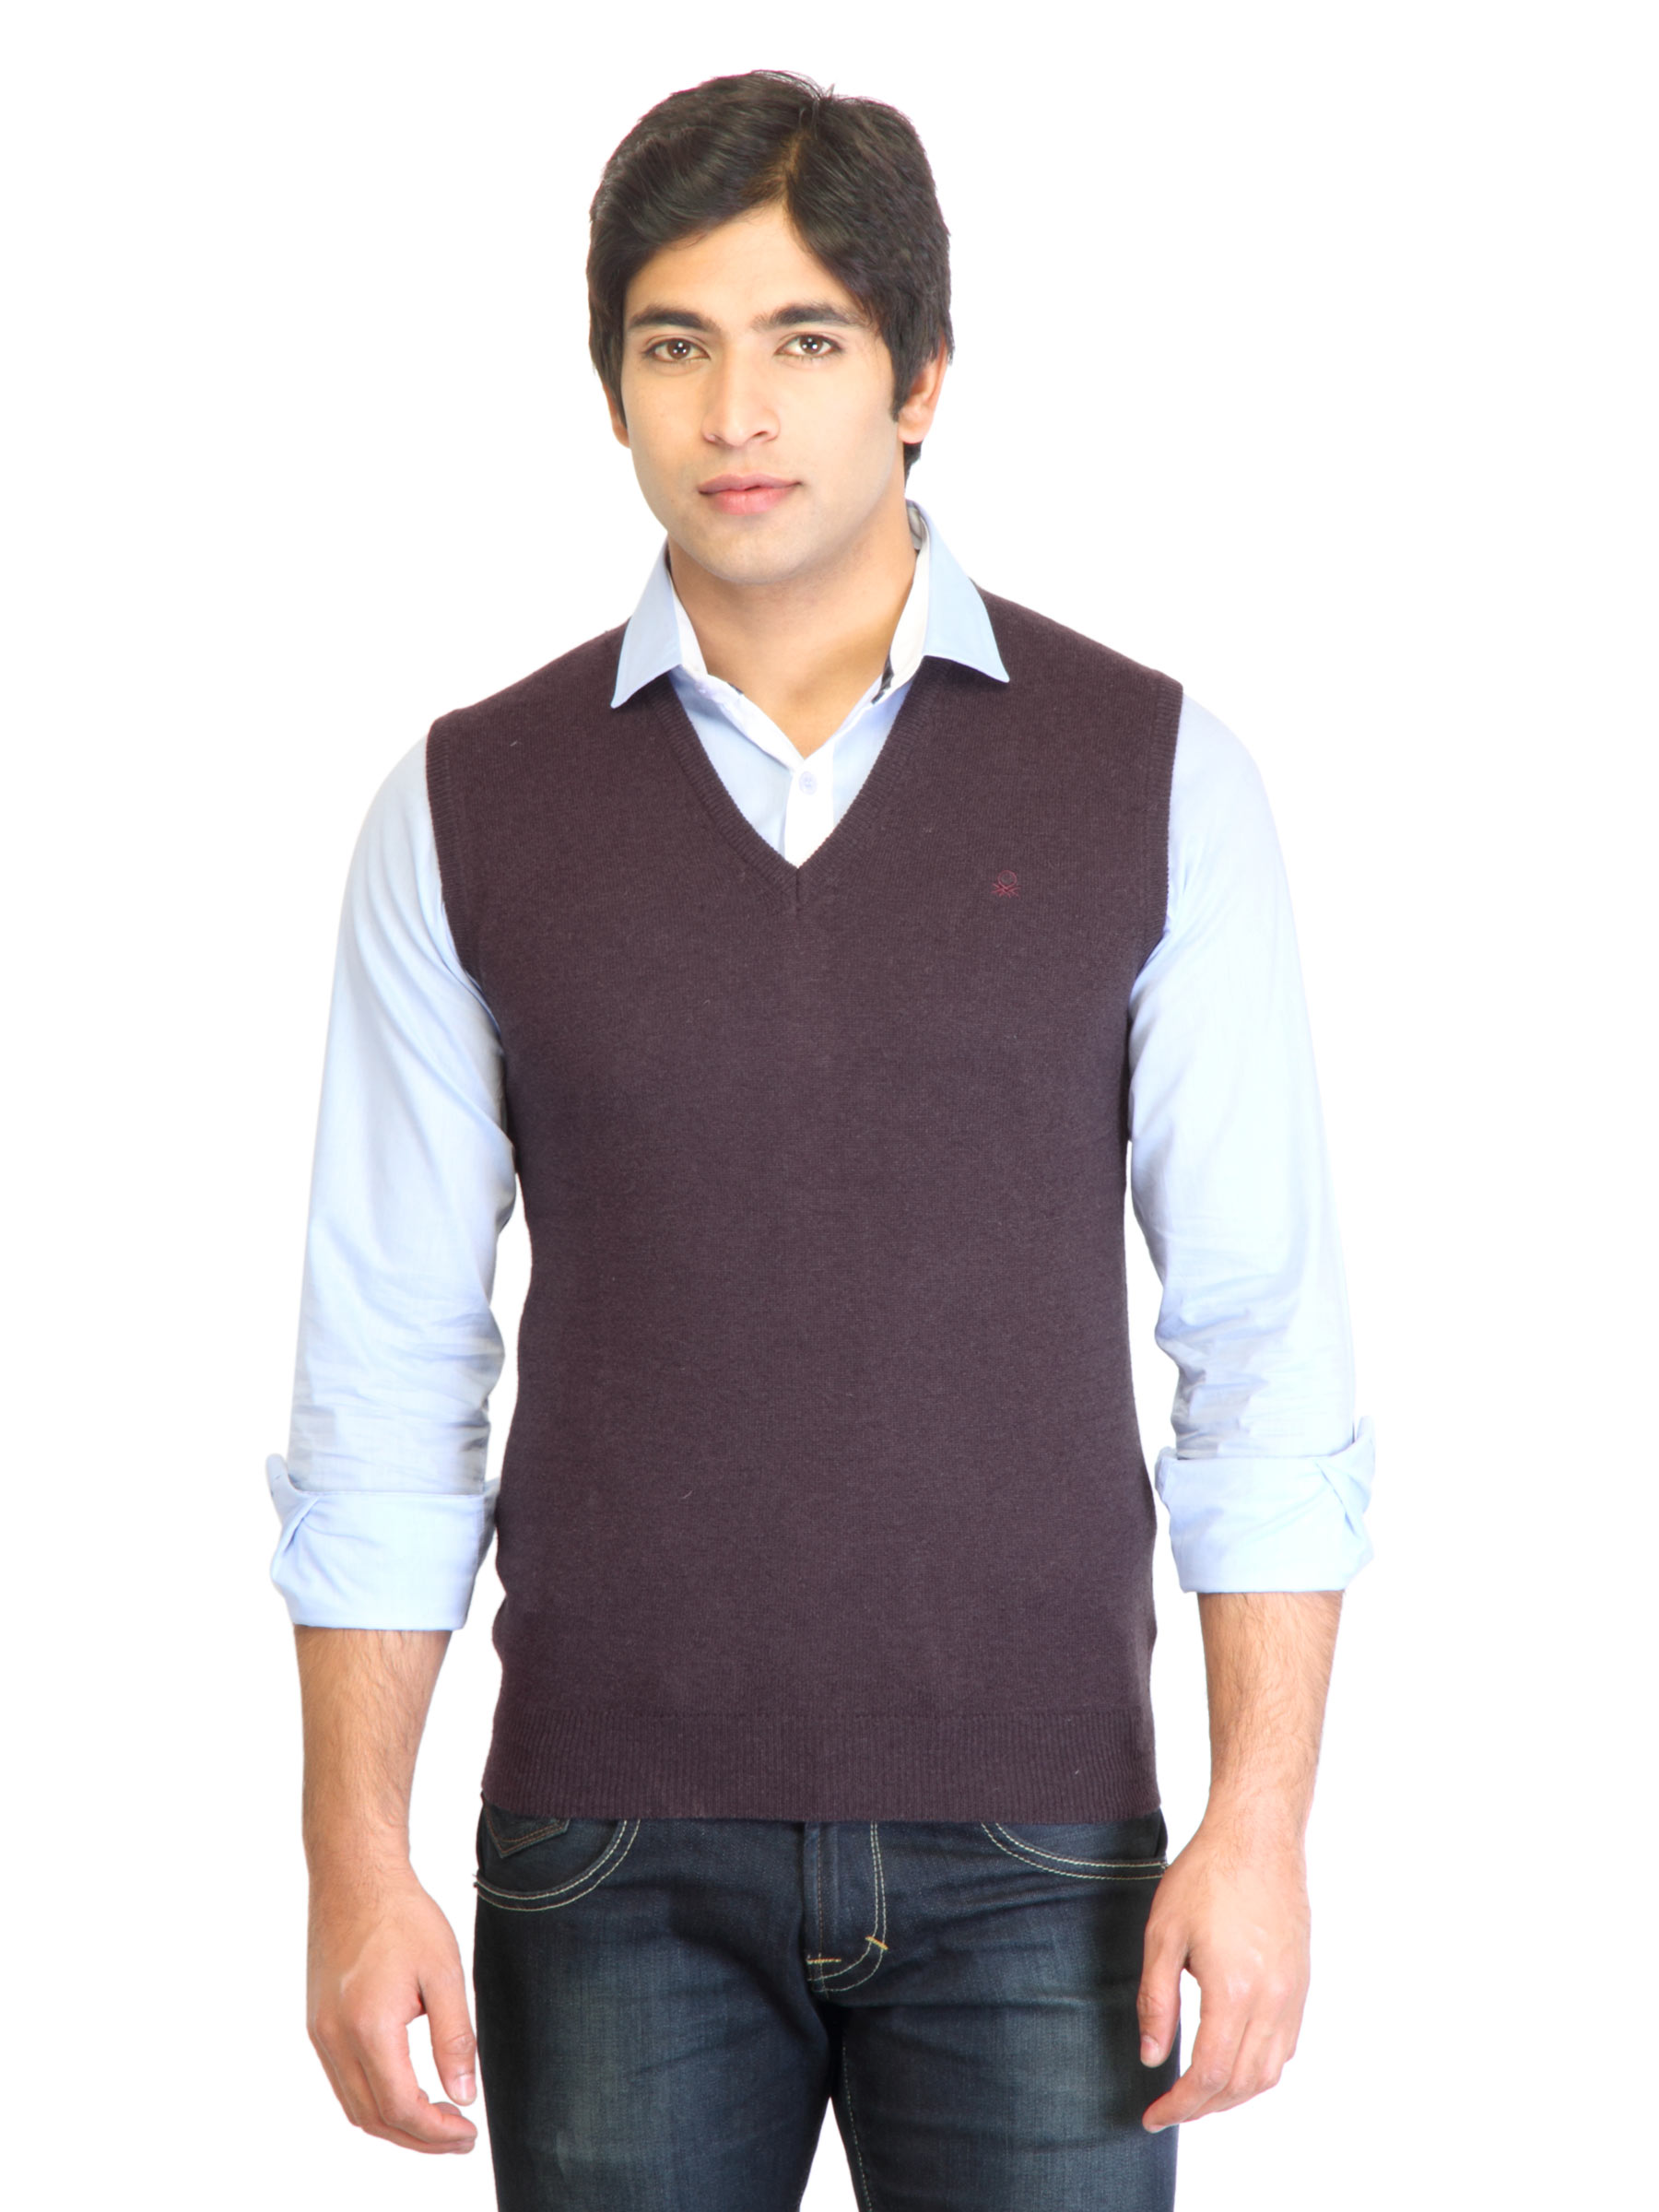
United Colors of Benetton Men Purple Sweater
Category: Apparel / Topwear / Sweaters
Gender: Men
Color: Purple
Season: Fall 2011
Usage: Casual